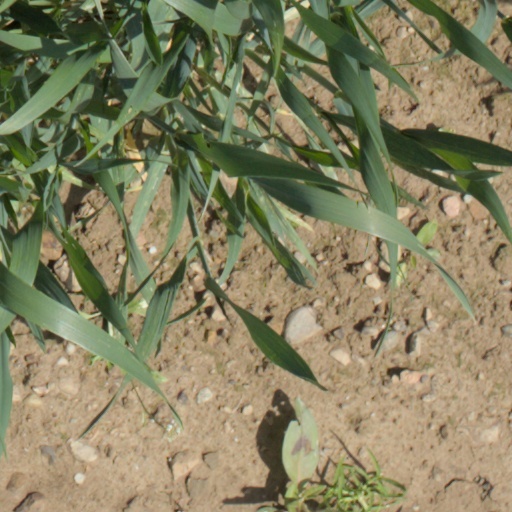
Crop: wheat